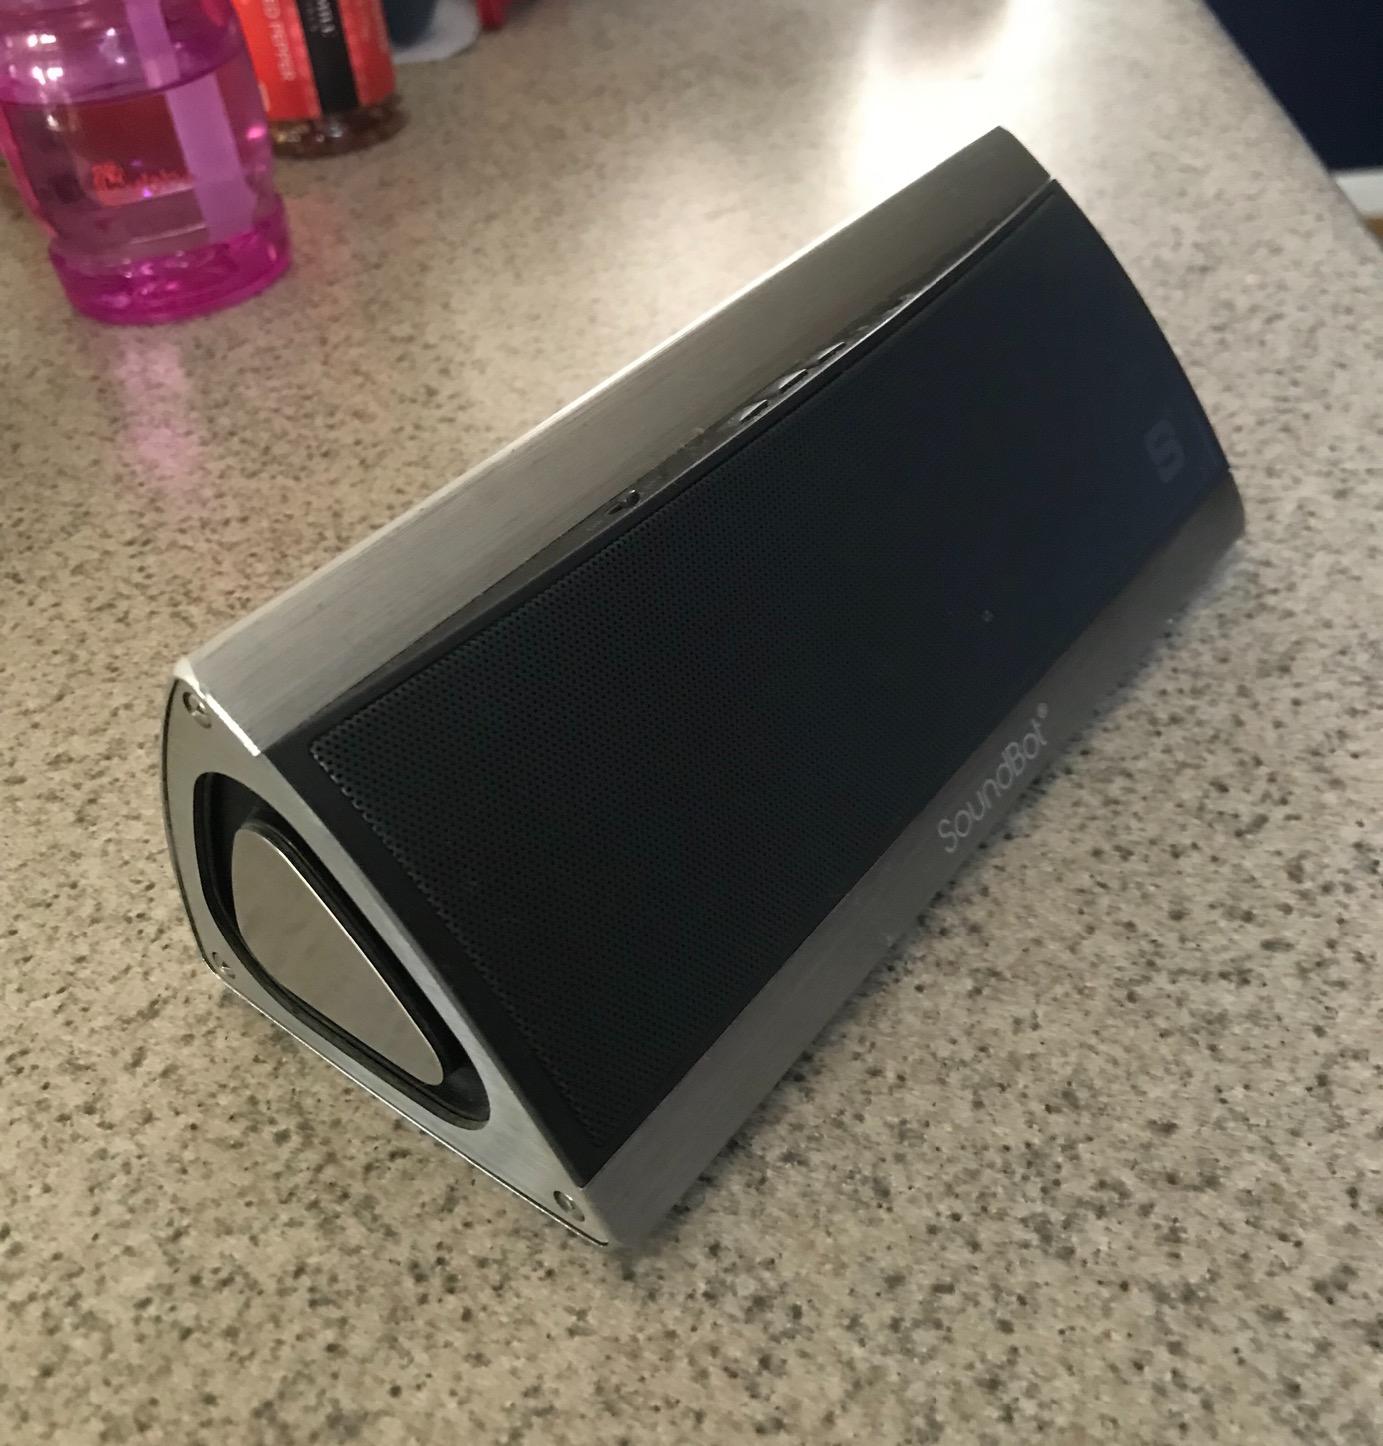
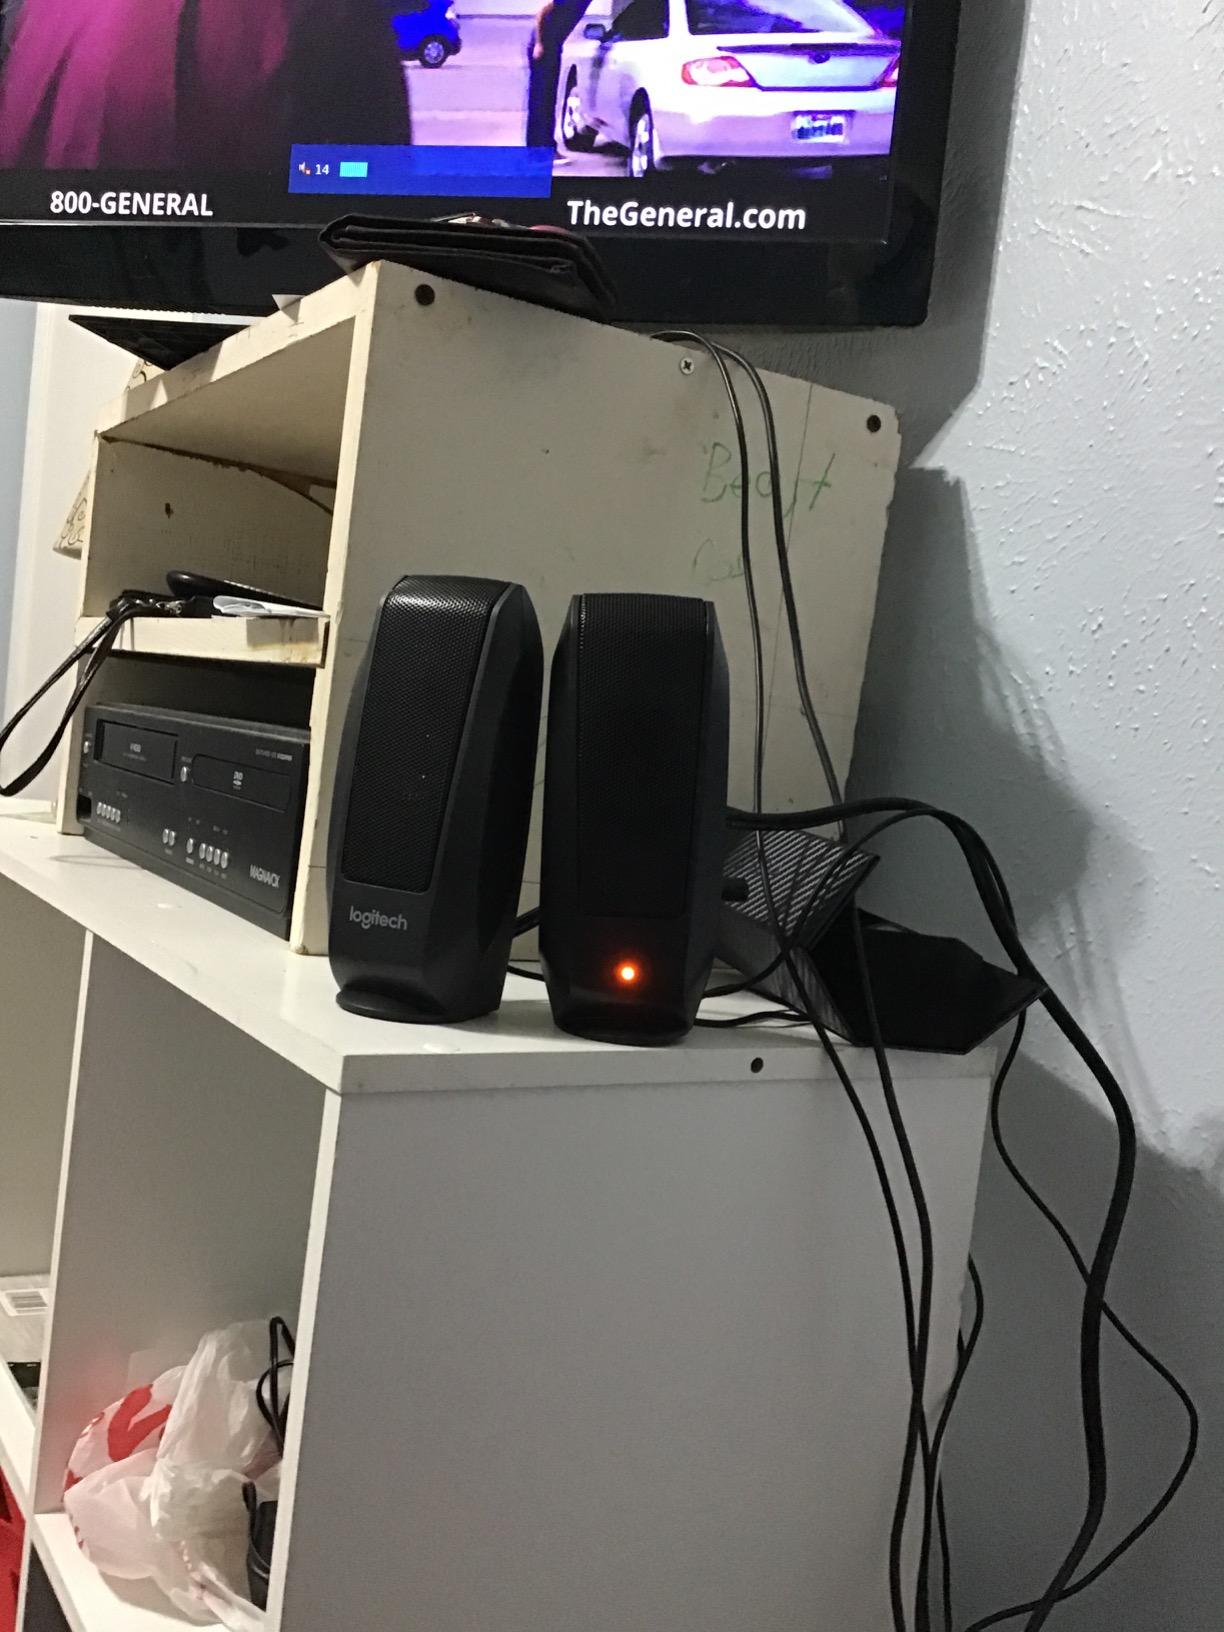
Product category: speaker
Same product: no